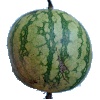
Label: watermelon